FC Gossau

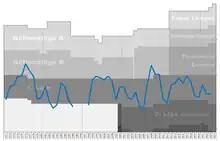
Chart of FC Gossau table positions in the Swiss football league system

According to rumors, the club faces allegations of being involved in match-fixing during season 2008/09. Sources believe that a former goalkeeper and a defender, still member of the squad, were bribed by a betting gang. Mario Bigoni was released on 23 November 2009 in the course of the 2009 European football betting scandal.